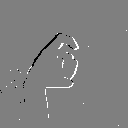
ASL letter: x